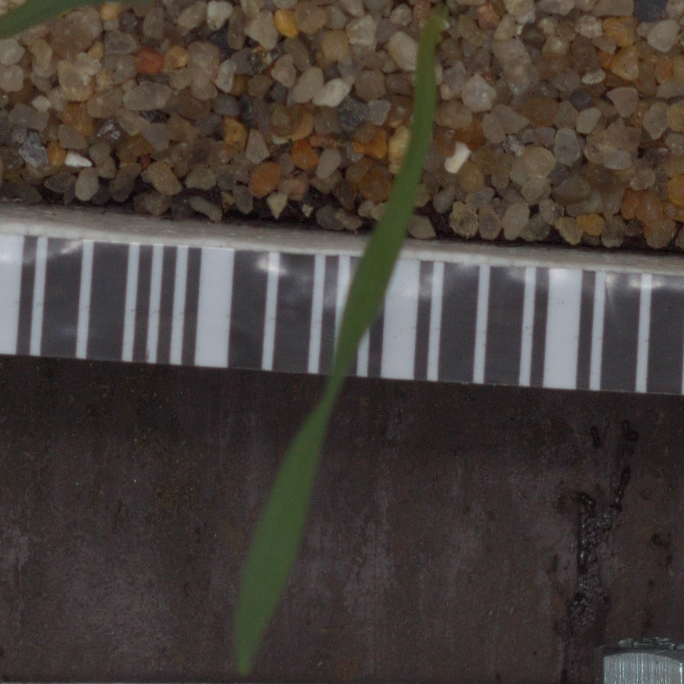
Label: common_wheat